Circle of Friends (novel)

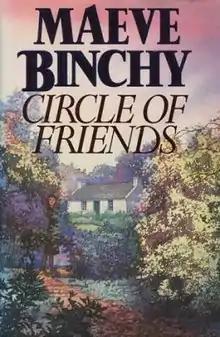
First edition

Circle of Friends is a 1990 novel by the Irish author Maeve Binchy. Set in Dublin, as well as in the fictitious town of Knockglen in rural Ireland during the 1950s, the story centres on a group of university students. The novel was adapted into a 1995 feature film directed by Pat O'Connor.